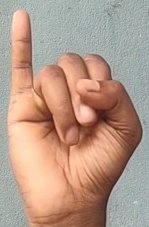
ASL sign: I